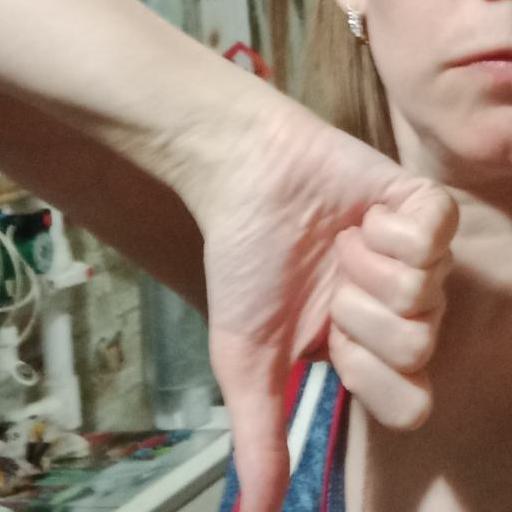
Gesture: dislike